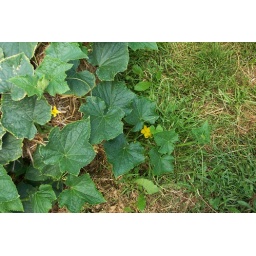
That lovely flower at ground level where the vine has spilled over the edge of the bale just caught my eye.